History of the Tampa Bay Buccaneers

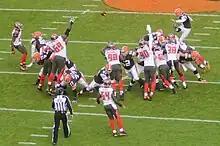
2014 marked the first season under coach Lovie Smith.

On January 1, 2014, Lovie Smith was hired as the new head coach of the Buccaneers, replacing Greg Schiano. Smith had previously spent 5 seasons with the Buccaneers from 1996 to 2001 coaching the linebackers under Tony Dungy. During his first news conference with the Bucs, Smith talked about restoring the quality of the team from the late 1990s and early 2000s: “There was a certain brand of football you expected from us”, Smith said. “You know we would be relentless. There was a brand of football that you got from us each week at Raymond James Stadium. It was hard for opponents to come in and win. We have gotten away from that a little bit, and it’s time ... for us to become a relevant team again."